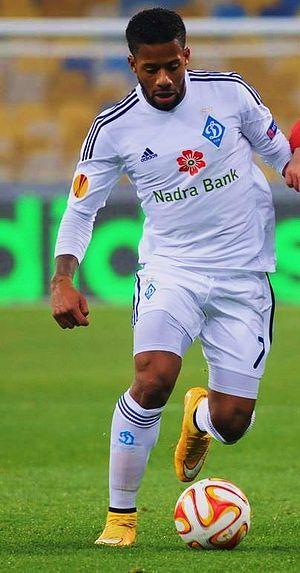
Jeremain Lens né le 24 novembre 1987 à Amsterdam, est un footballeur international néerlandais qui évolue au poste d'attaquant à Beşiktaş JK.